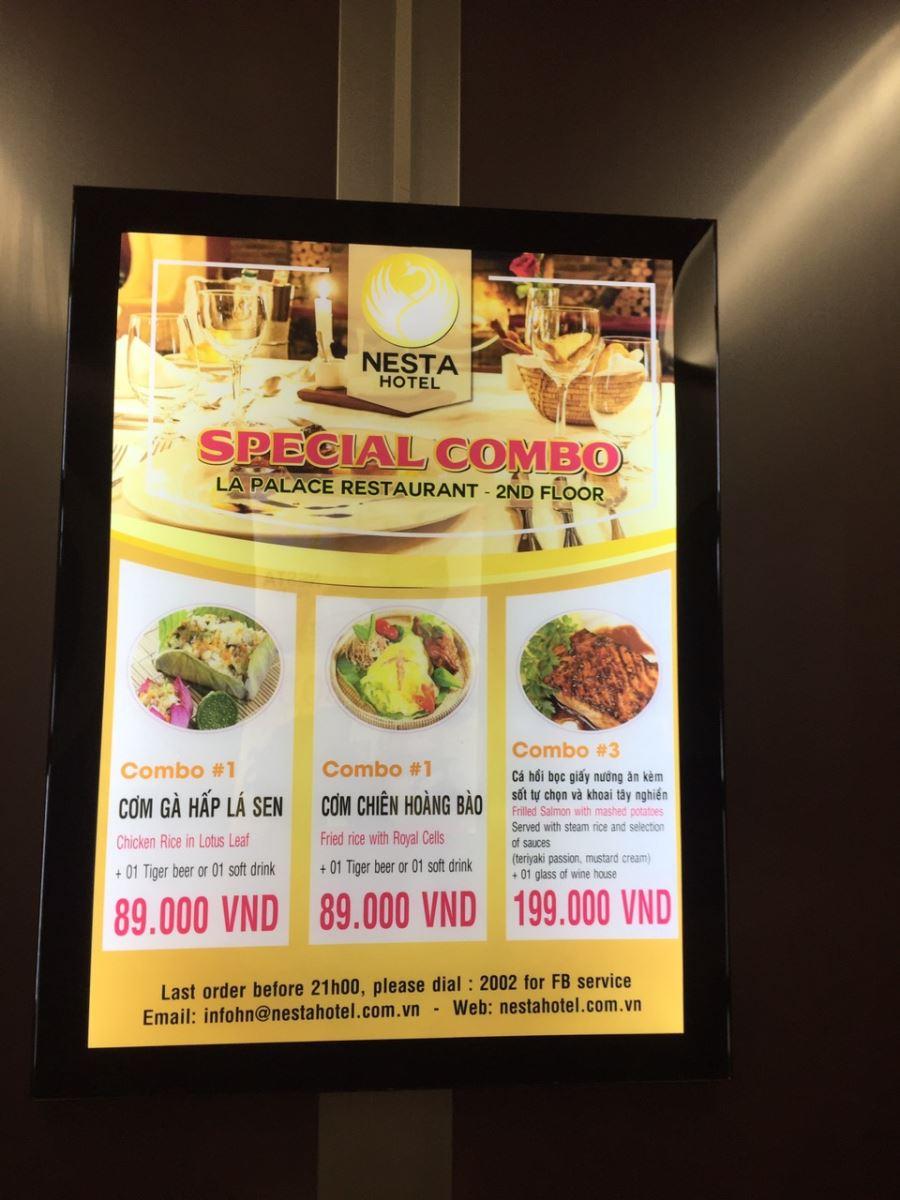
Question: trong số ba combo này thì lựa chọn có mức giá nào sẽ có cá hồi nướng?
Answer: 199 000 đồng